Stuffed toy

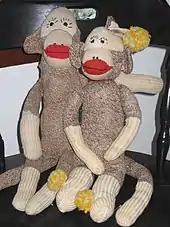
Homemade sock monkeys have been part of U.S. and Canadian culture since the Great Depression.

Stuffed toys are distinguishable from other toys mainly by their softness, flexibility, and resemblance to animals or fictional characters. Stuffed toys most commonly take the form of animals, especially bears (in the case of teddy bears), mammalian pets such as cats and dogs, and highly recognizable animals such as zebras, tigers, pandas, lizards, and elephants. Many fictional animal-like characters from movies, TV shows, books, or other entertainment forms often appear in stuffed toy versions, as do both real and fictional humans if the individual or character is famous enough. These toys are filled with soft plush material.